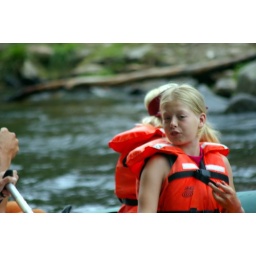
47 Vyssi Brod 8.8.07 girl in a boat 1